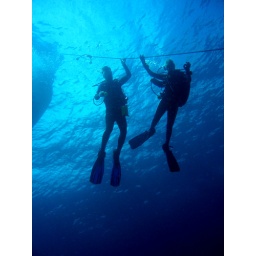
safety stop in blue water